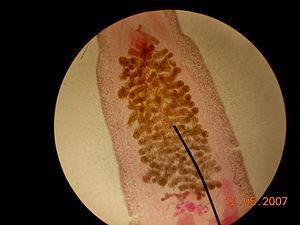
Les Opisthorchiidae forment une famille de vers trématodes.